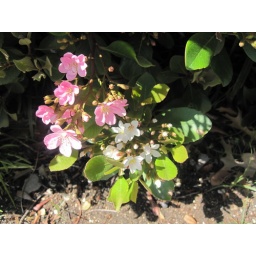
The laurel hedges are in bloom and the hedge along our street to the corner are blooming in pink and white this year.